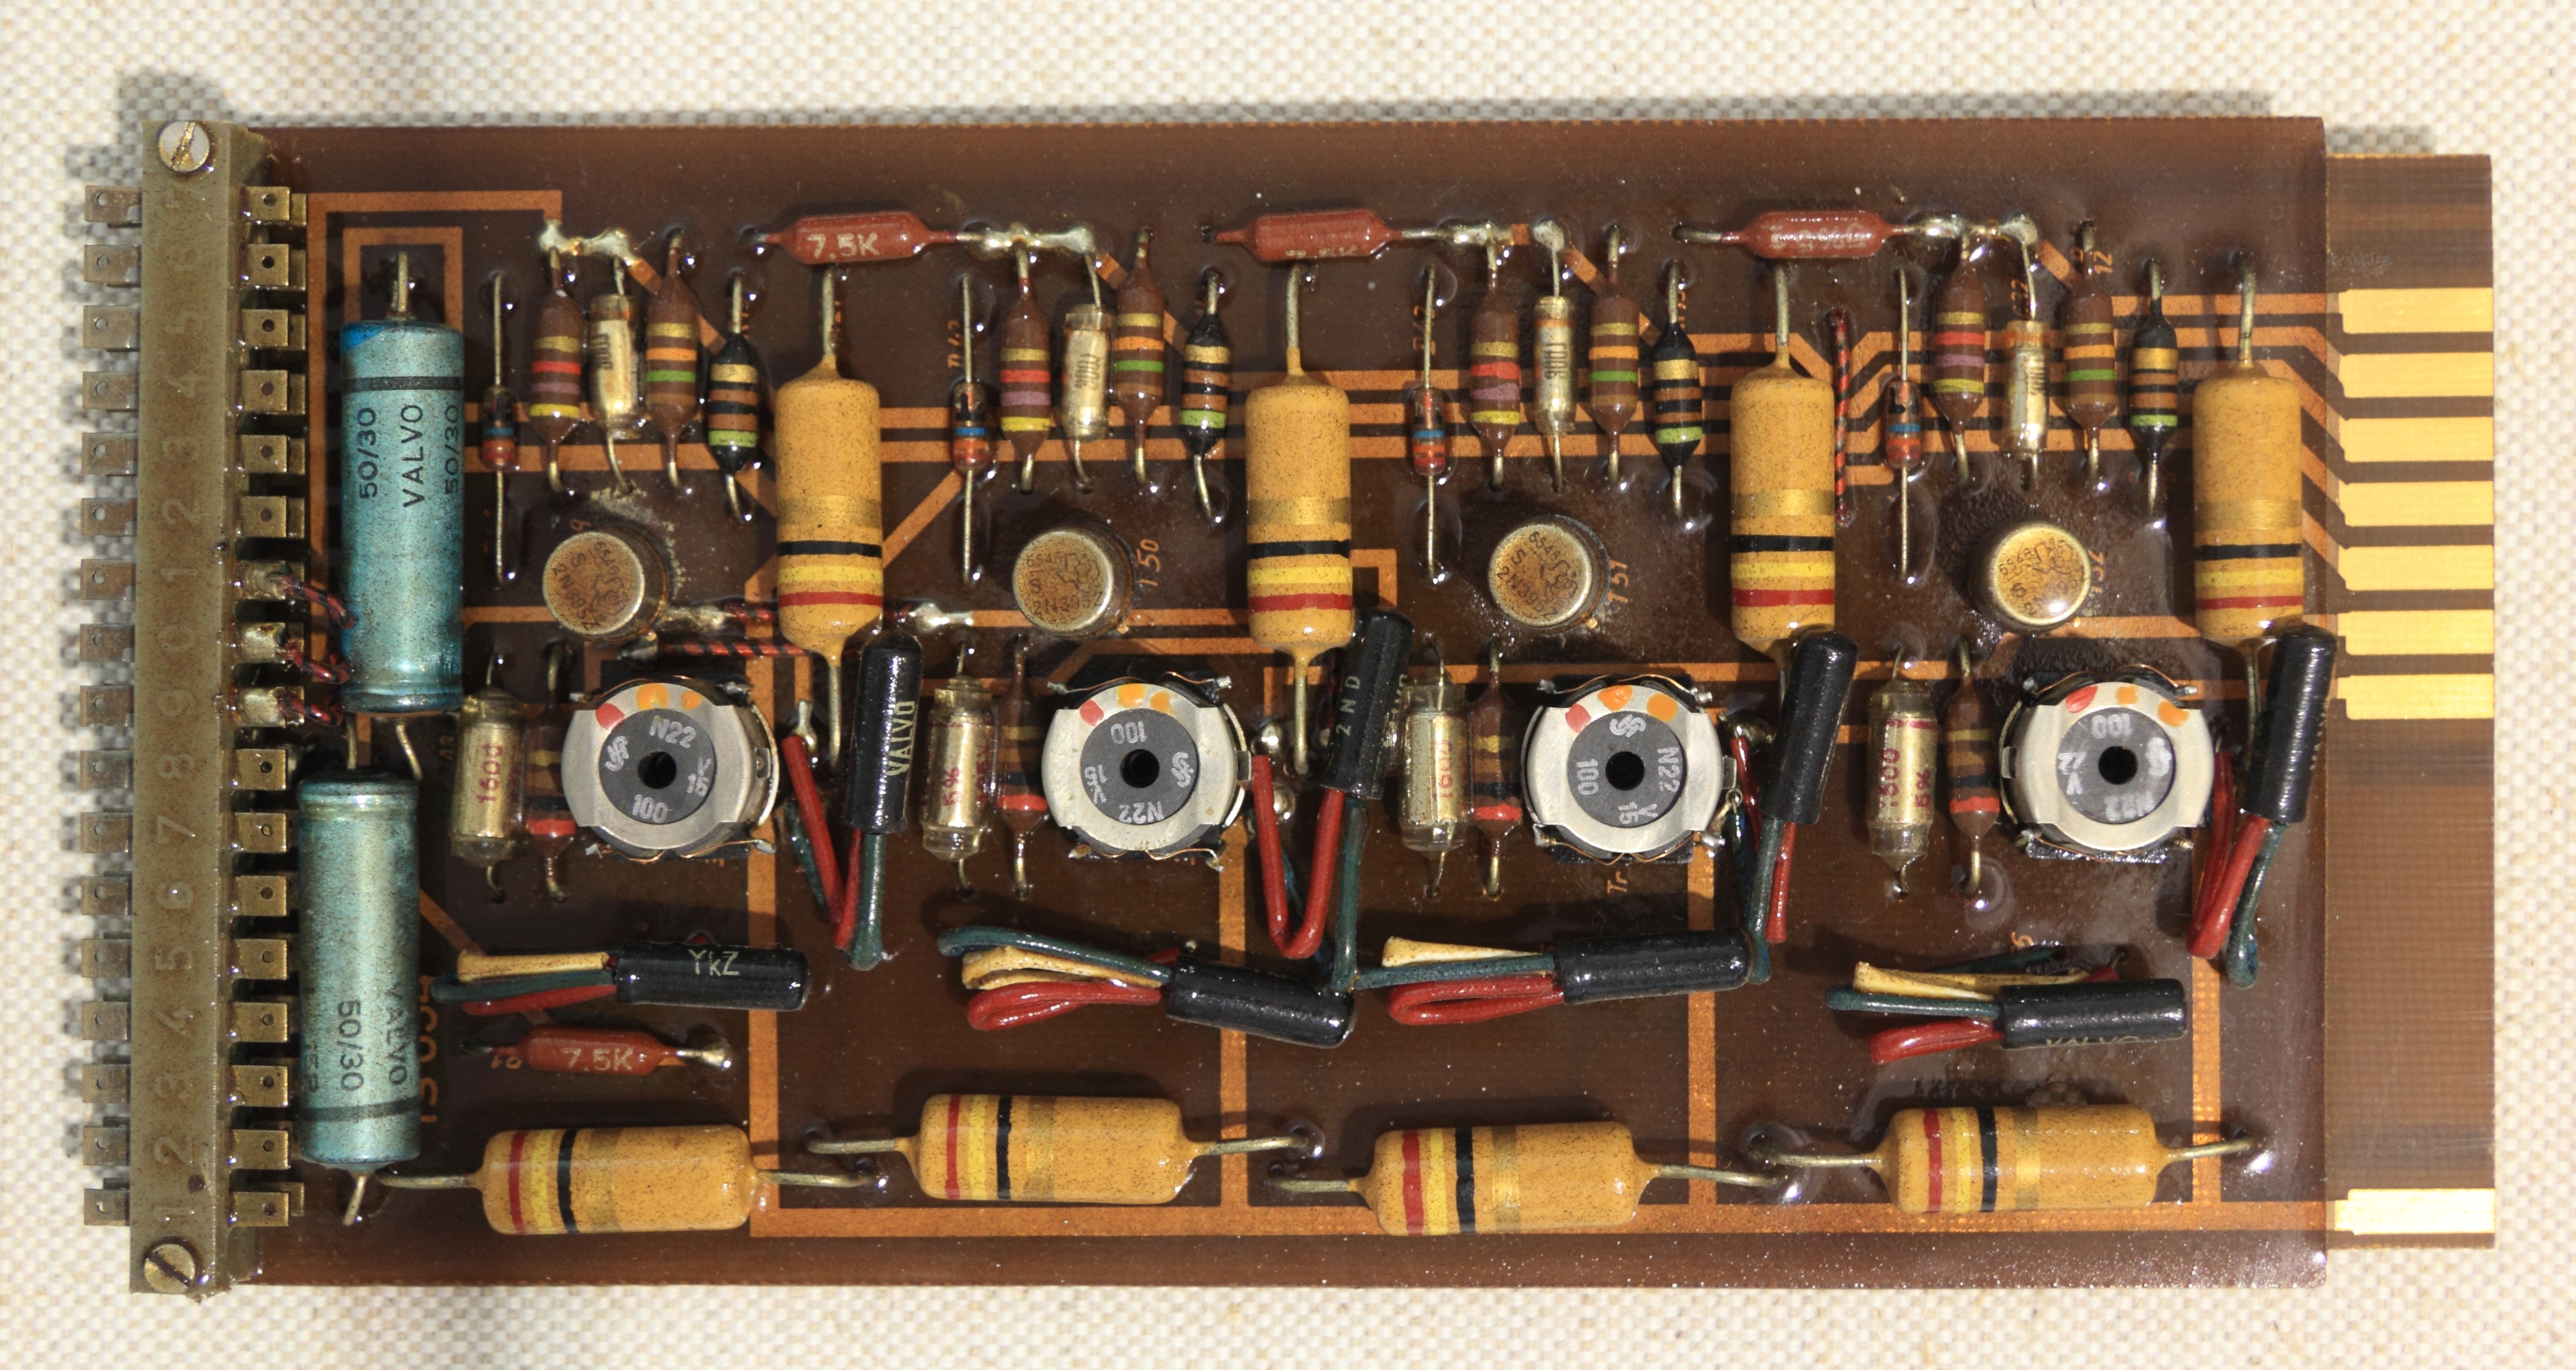
computer, board, technology, radio, product, electronics, hardware, printed, circuit, pcb, microcontroller, electronic device, personal computer hardware